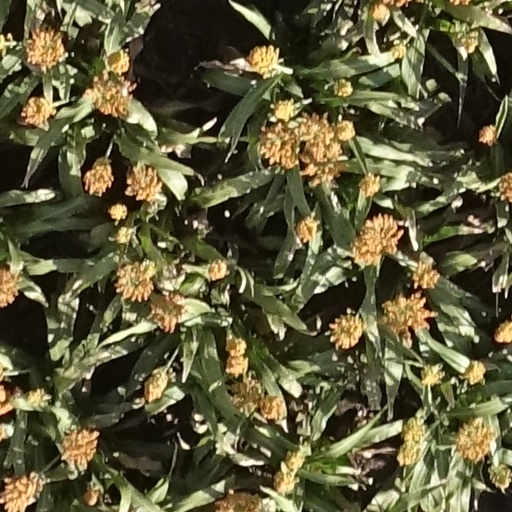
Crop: sorghum